Shrewsbury

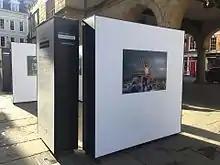
The Magnum Photos "Evolution Explored" exhibition in The Square

There are two tiers of local government covering Shrewsbury, at parish (town) and unitary authority level: Shrewsbury Town Council and Shropshire Council. The town council is based at Livesey House on St John's Hill. Shropshire Council is also based in the town, at the Guildhall on Frankwell Quay.